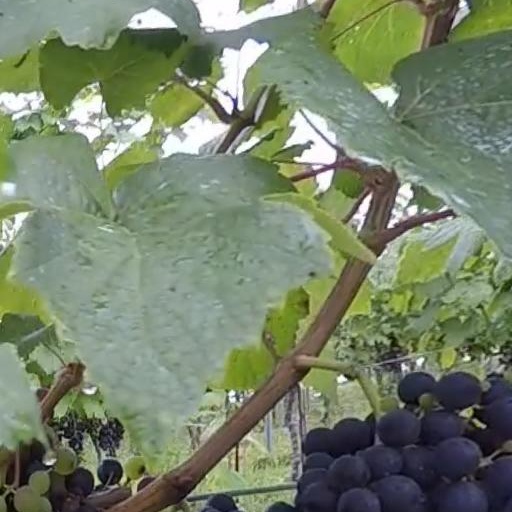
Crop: grape